Caproni Ca.309

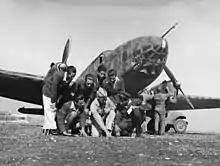
Ca.309 in Palermo, Sicily. 1943.

The Ca.309 served in Libya during the first part of World War II with the Auto-Saharan Company, with good operational results.